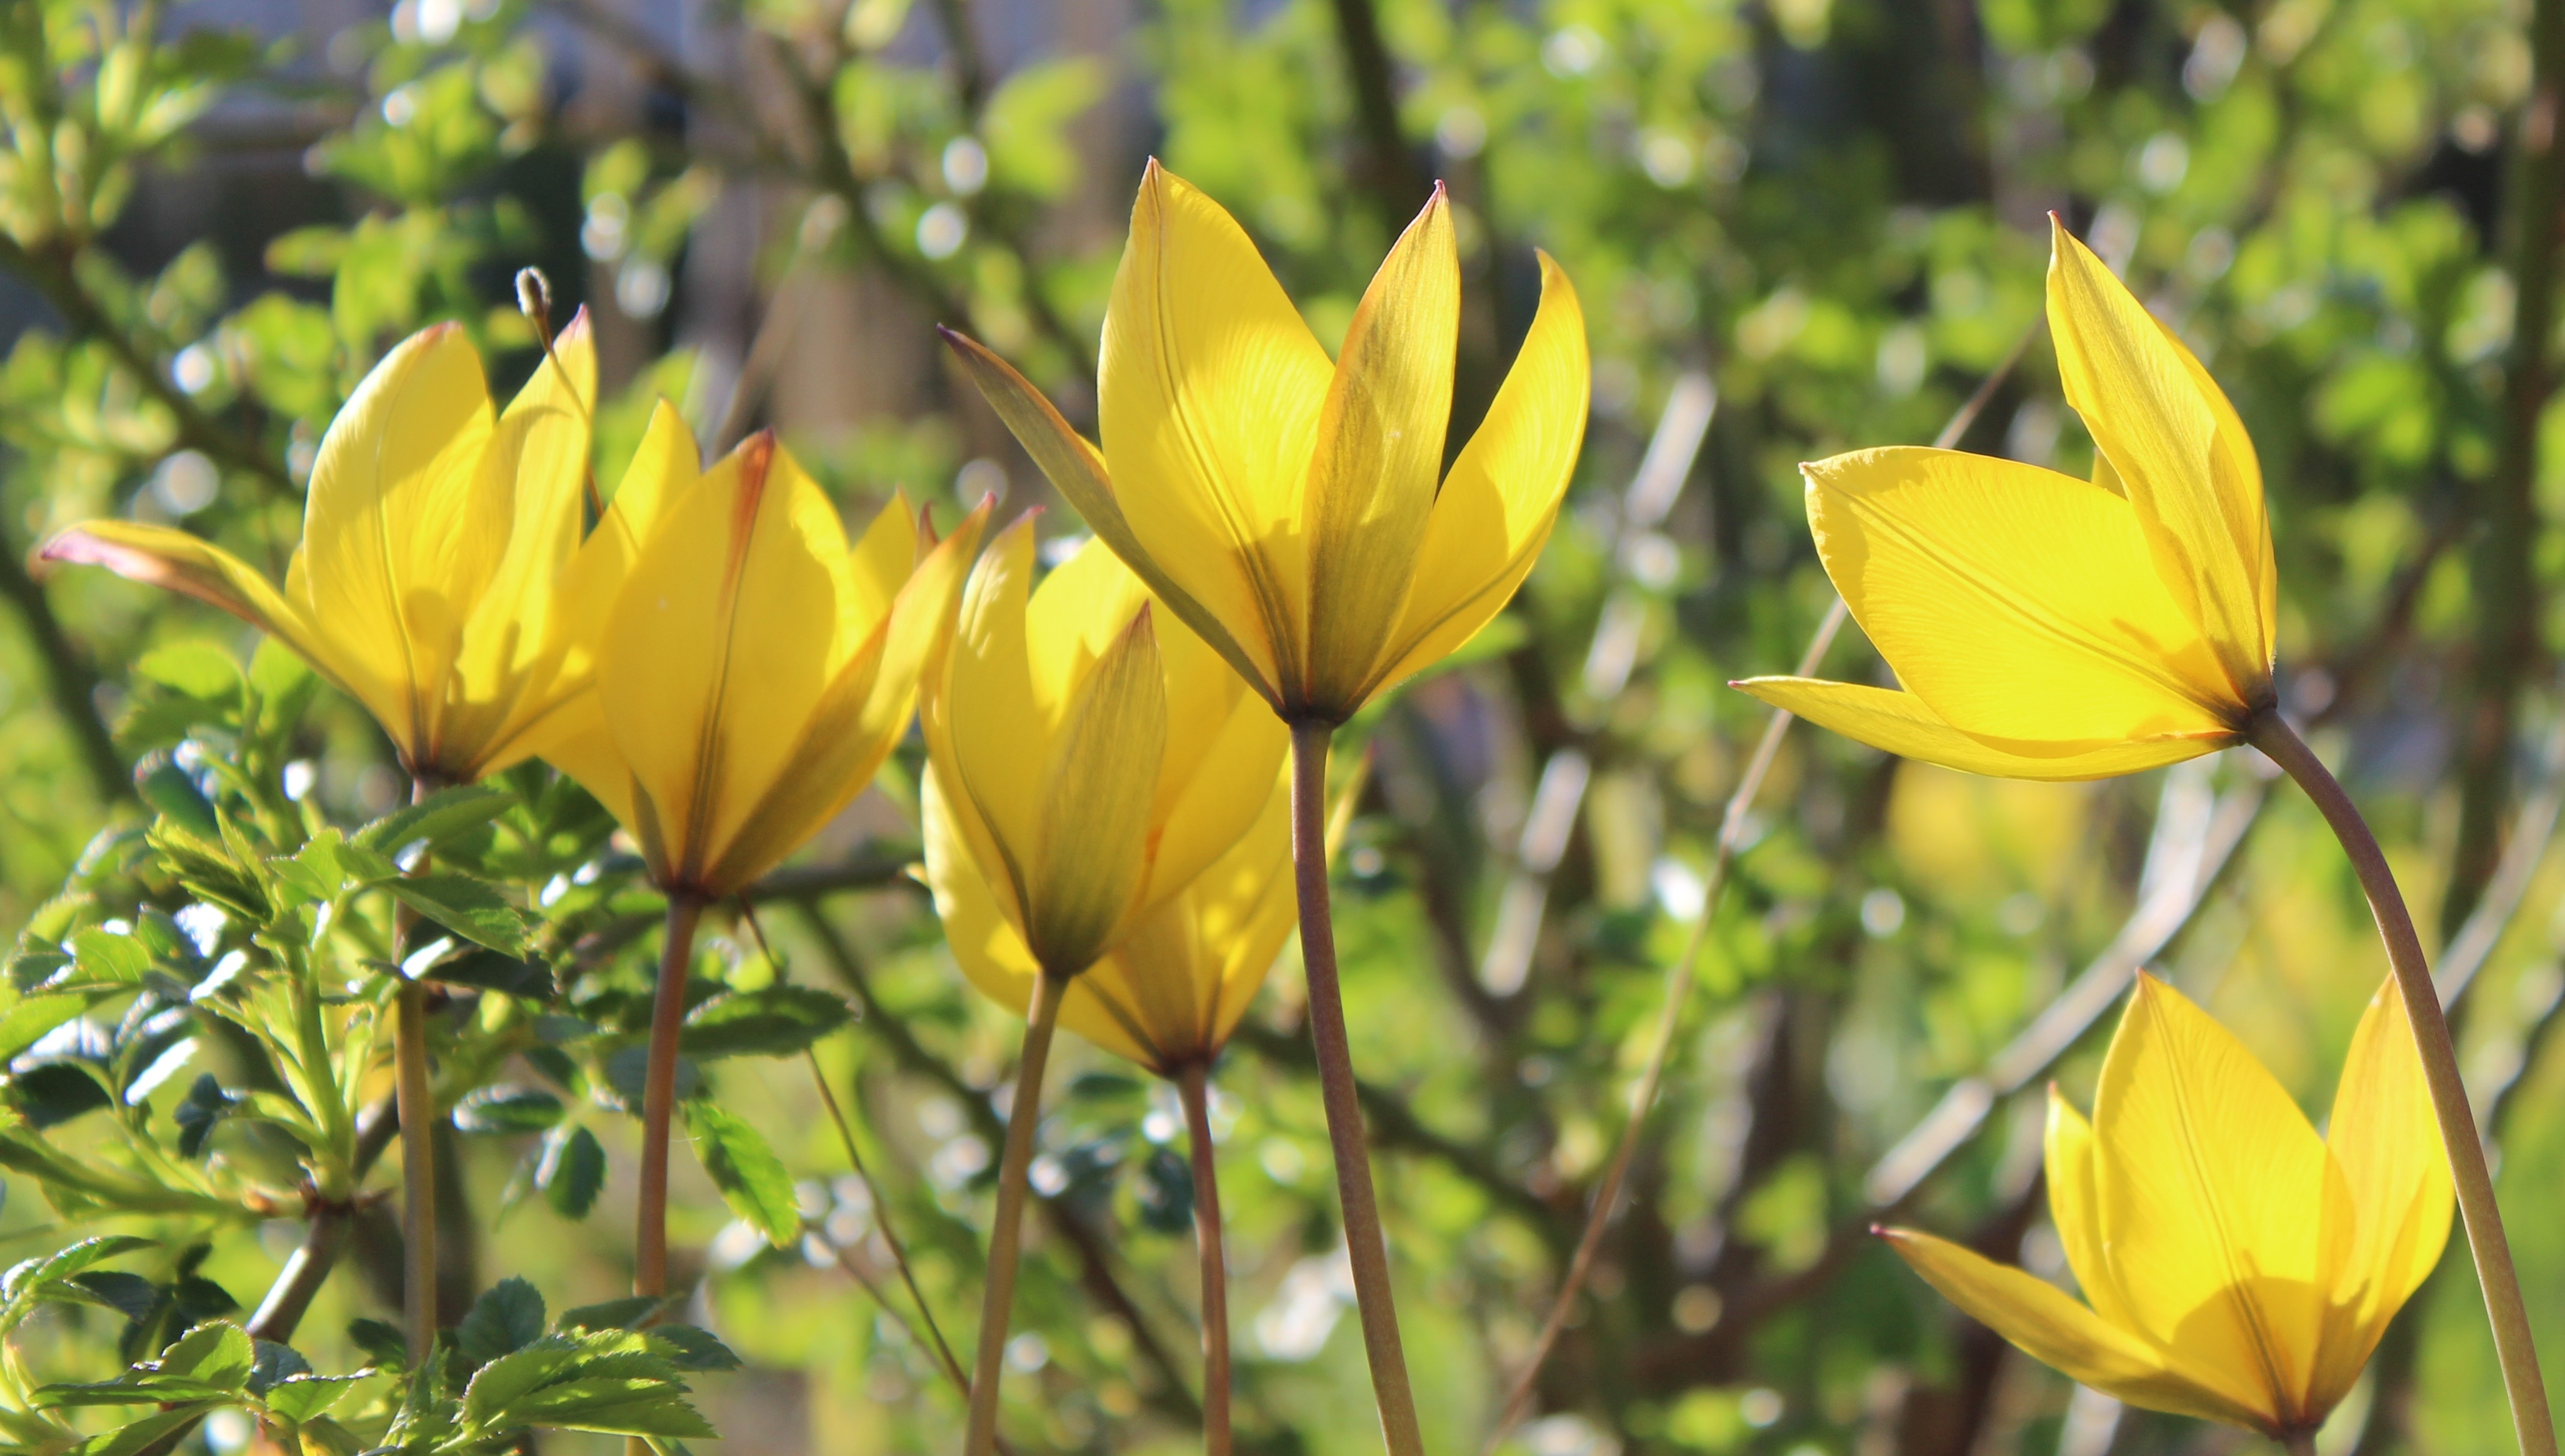
plant, meadow, flower, tulip, spring, botany, yellow, flora, wildflower, flowers, tulips, crocus, flowering plant, land plant, iris family, vildtulpaner